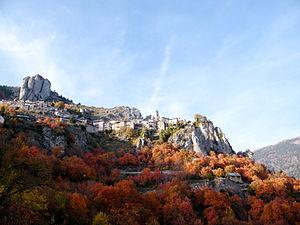
Village de Roubion en automne